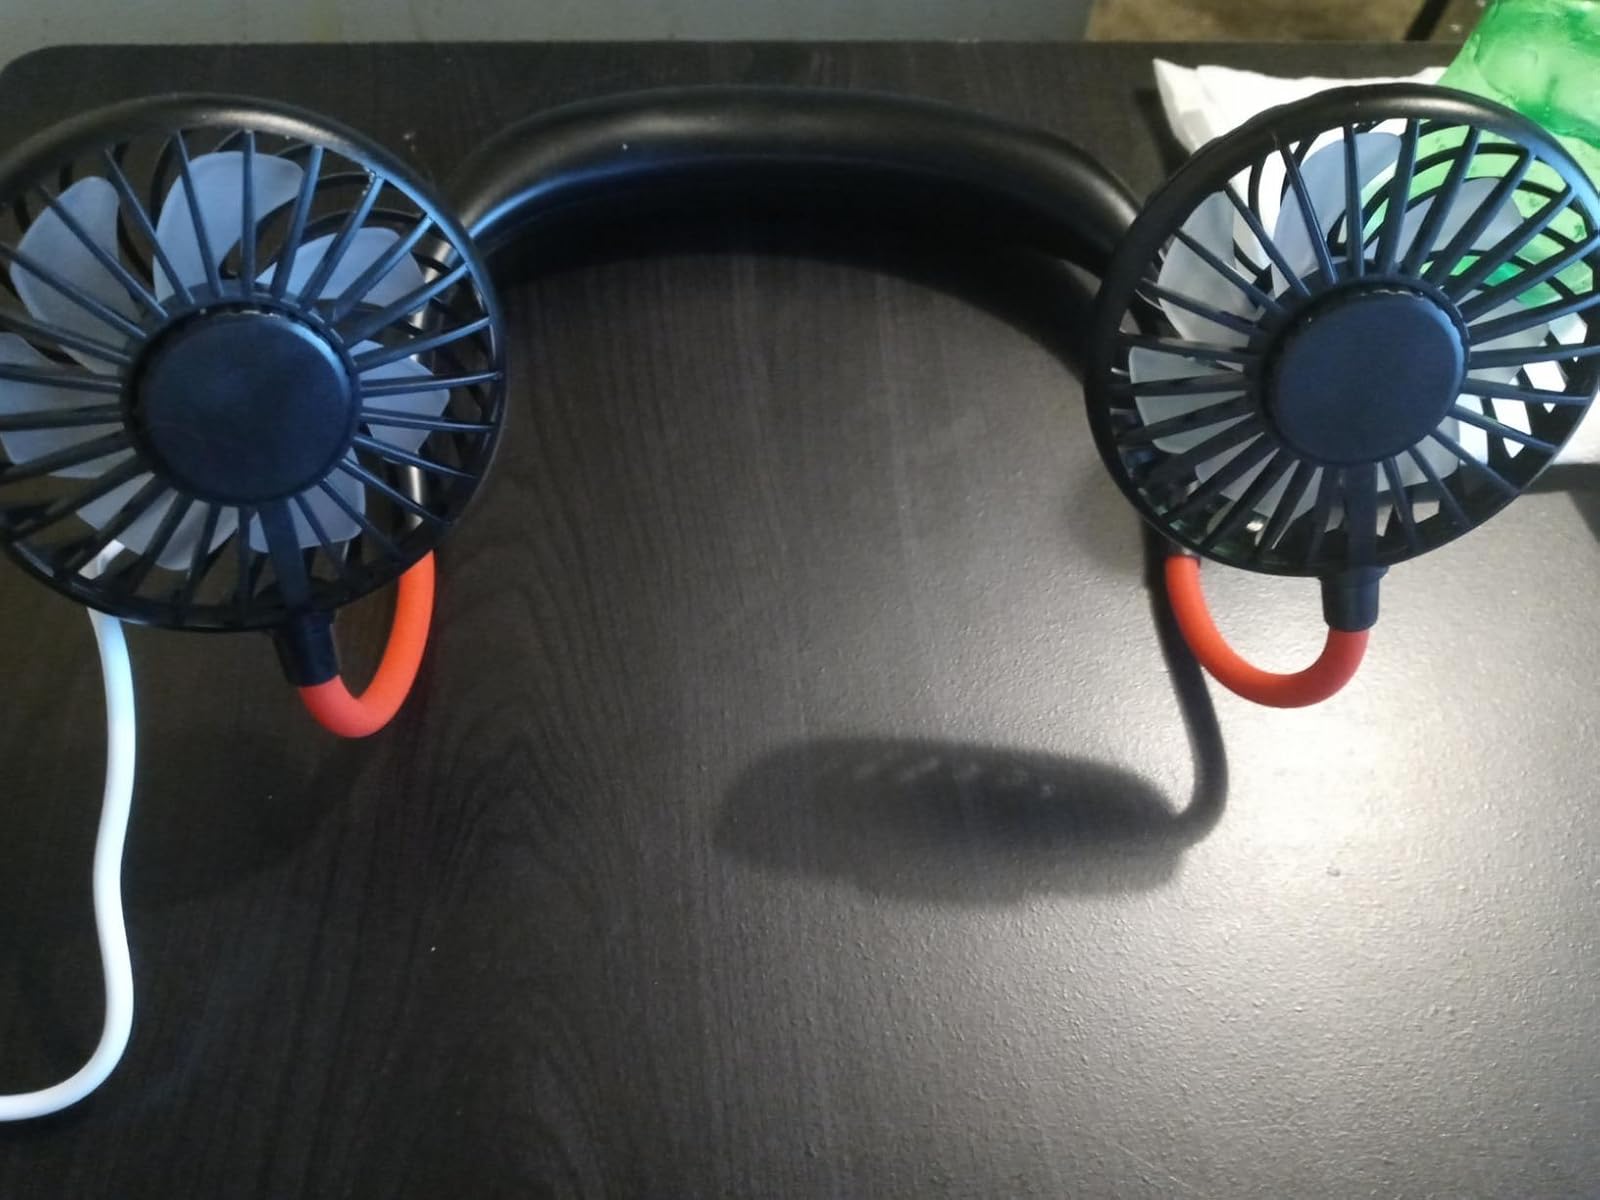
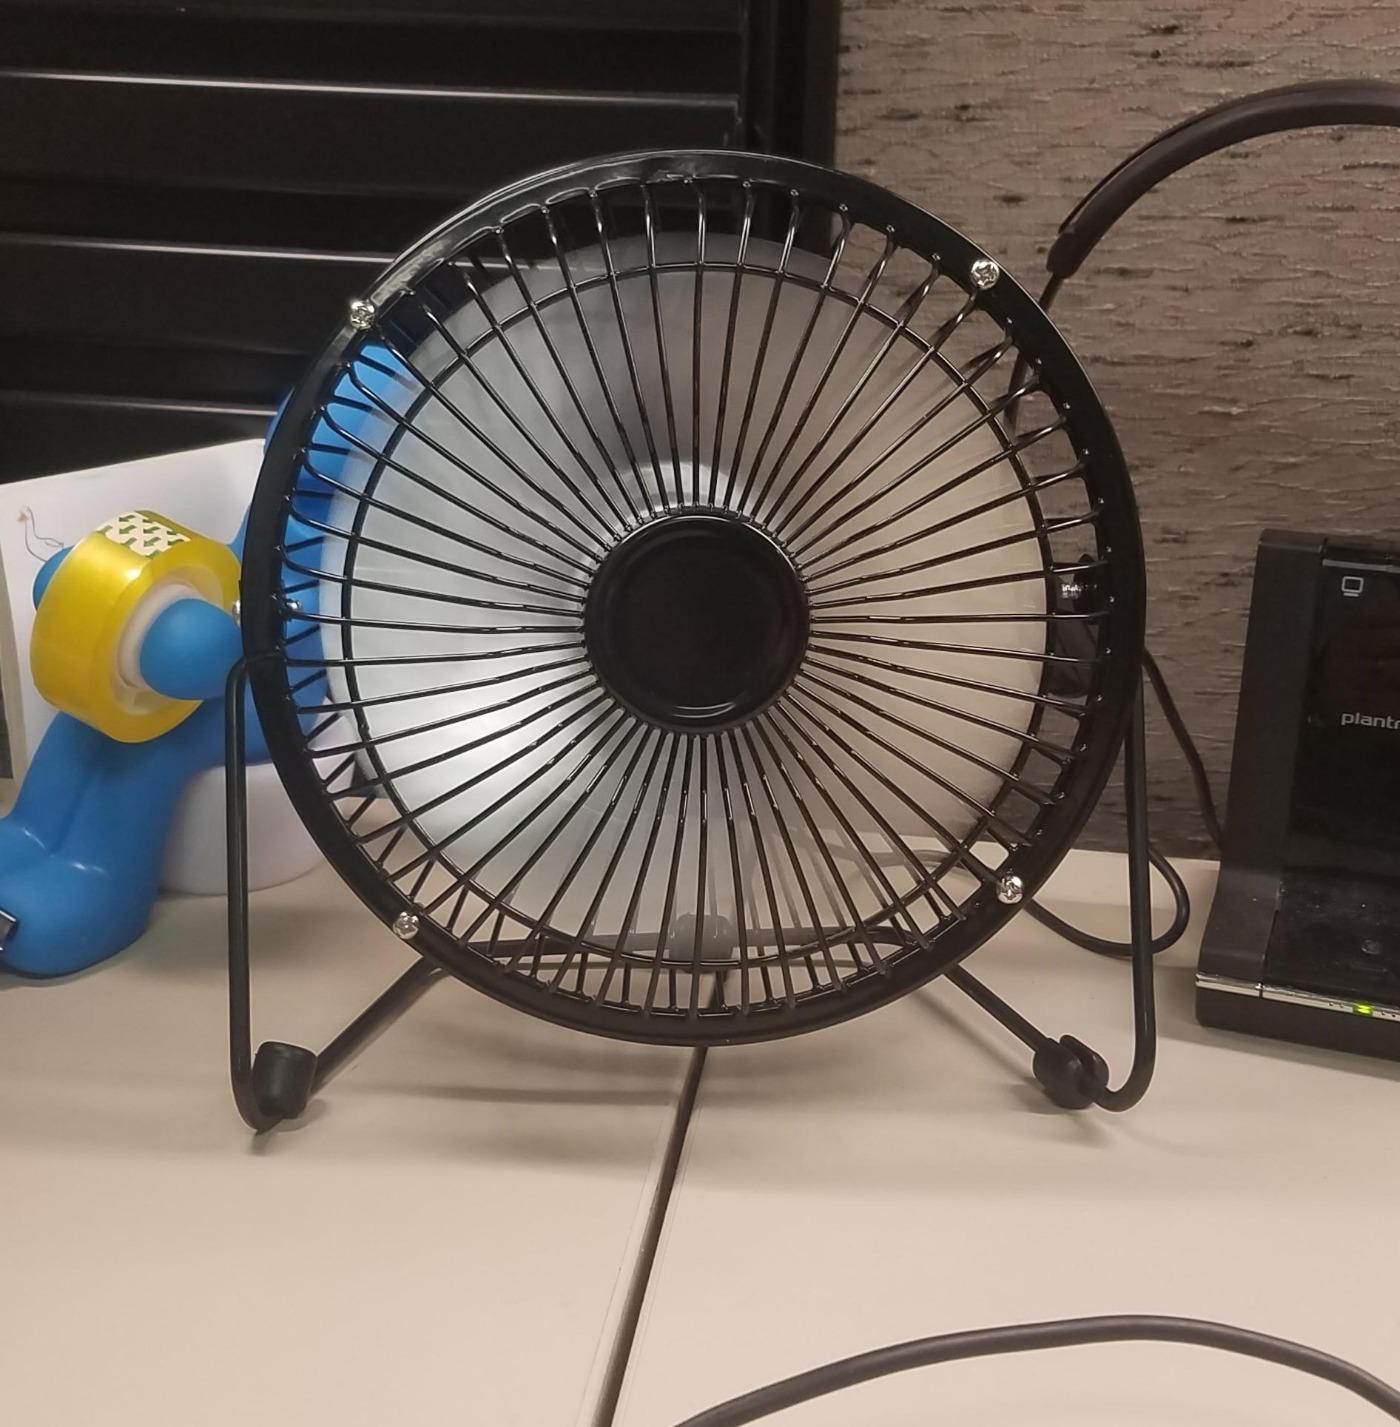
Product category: fan
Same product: no